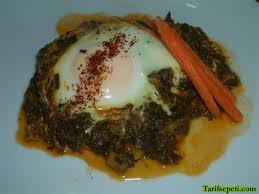
Yemek: ispanak